Quailey's Hill Memorial

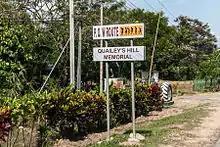
Route sign.

The Quailey's Hill Memorial is one of the station in the "POW Route". The route begins in Sandakan and ends at a camp in Ranau. Every stations on the route is marked with a sign such as on an image in the right.